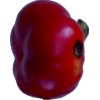
Label: red_pepper